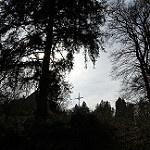
Label: images